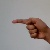
The image shows a hand gesture representing the letter 'G' in Indian Sign Language.